Mayanur (Karur)

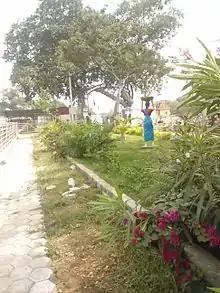
Greeny Park

Sri Sellandiamman Temple is one of the most ancient and historical locations in Mayanur. The temple deity is known as Sellandiamman, and its sculpture within the shrine has a slight bend in its neck. This matches the slightly off-line position of the main center of the temple with the path of its main entrance, and it is locally believed that the deity's neck is bent to facilitate its view of the Kaveri river. This temple name is mentioned many times in the ancient folk legend, "Ponnar-Sankar".